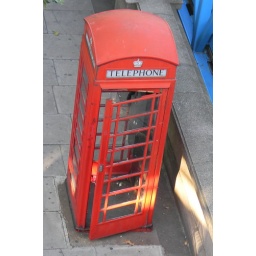
red telephone box under golden jubilee bridge 25th September 2010 16:32.44pm